Aurland

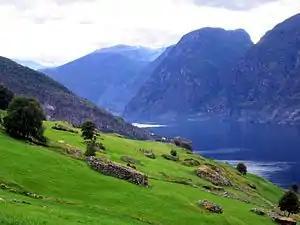
View of mountains and fjords in Aurland

Aurland lies from the west coast of Norway in the eastern part of Vestland county, along the Aurlandsfjorden and the Nærøyfjorden. These are branches that flow off of the world's longest and deepest fjord, the Sognefjorden.